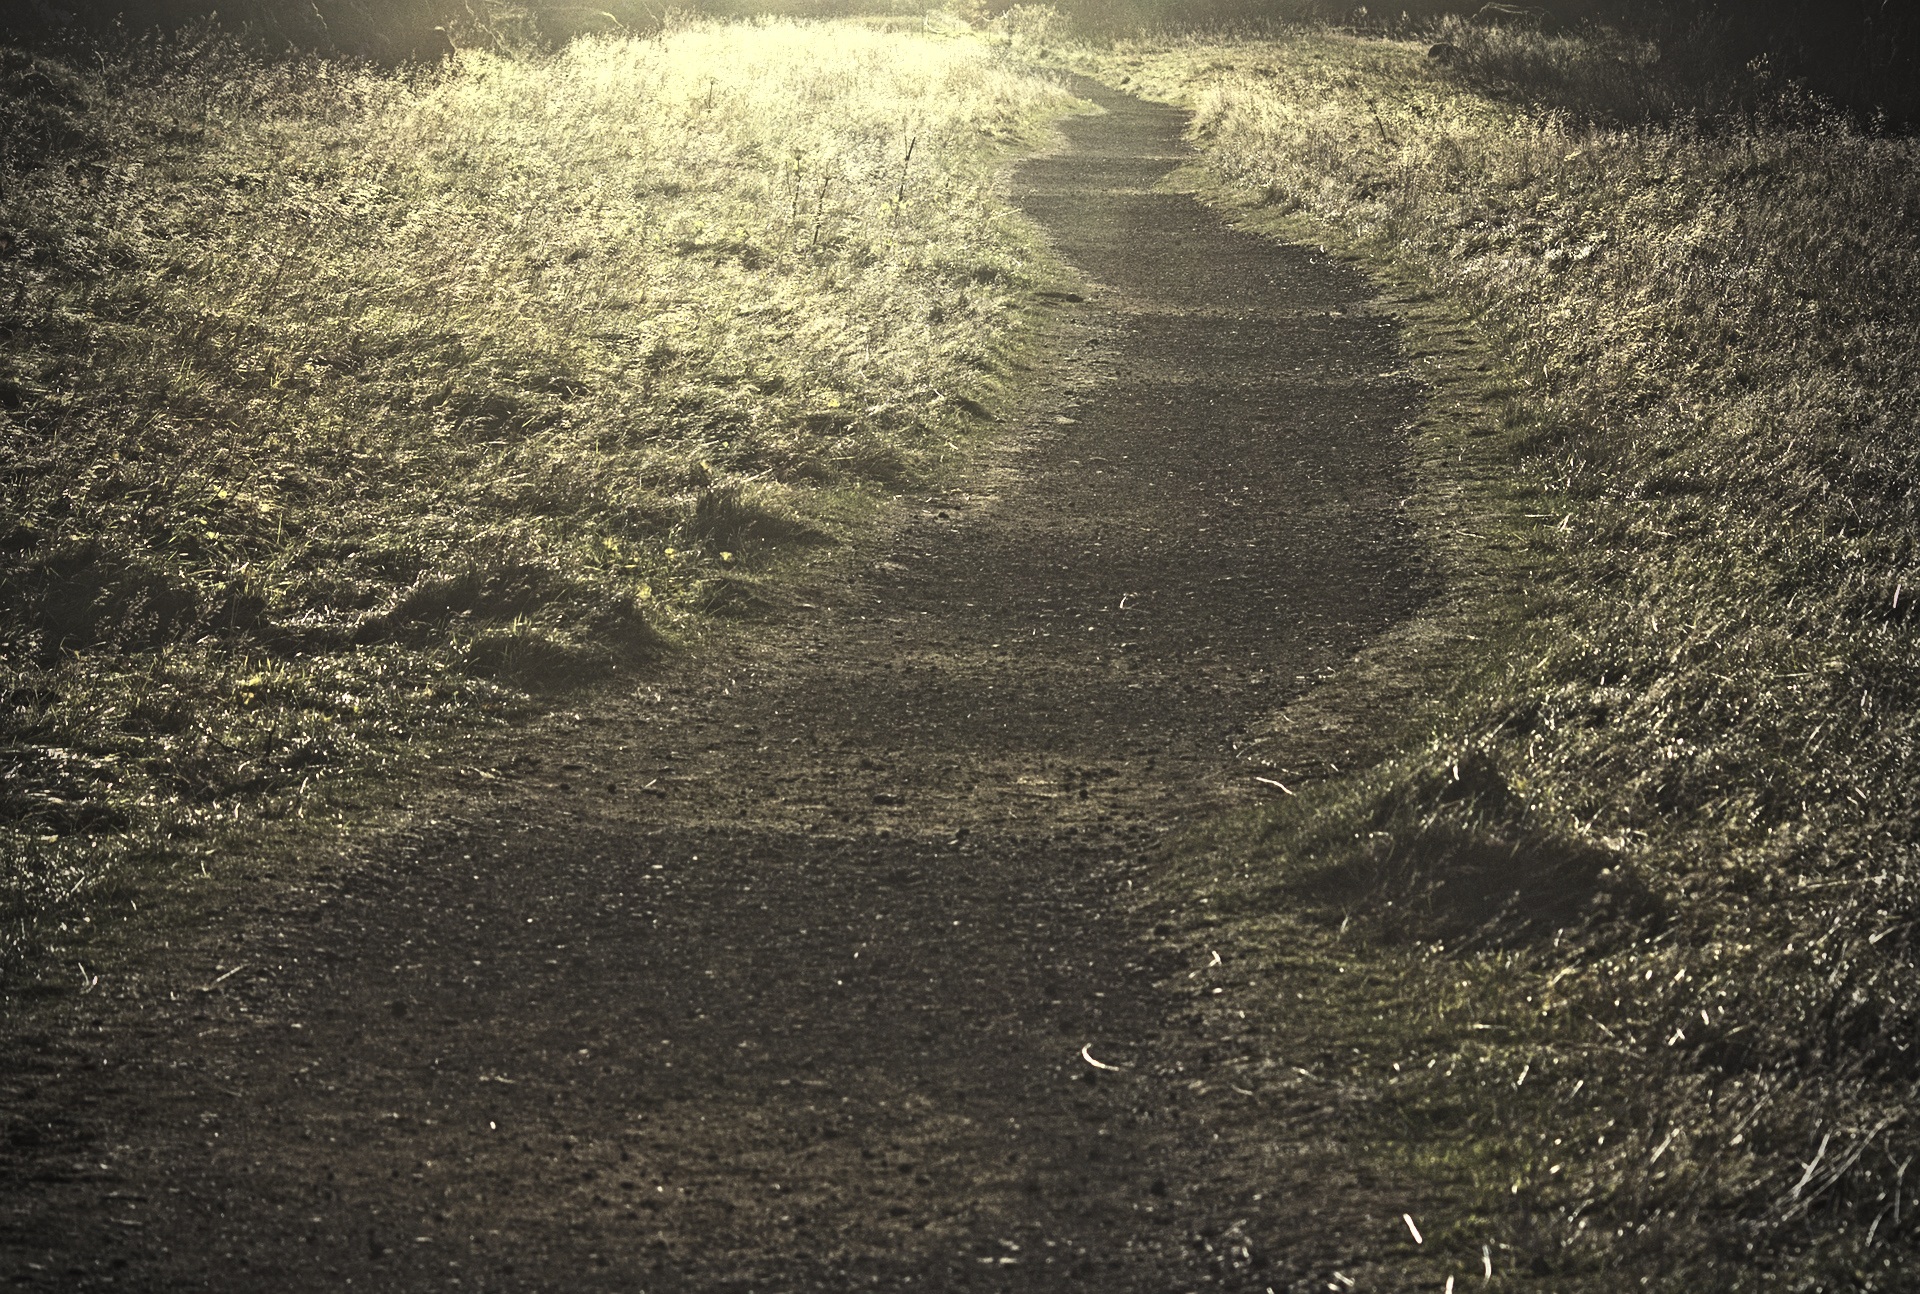
tree, nature, path, grass, sand, light, sunlight, morning, texture, leaf, fall, asphalt, golden, reflection, autumn, soil, grunge, darkness, yellow